Campus of the University of Southern California

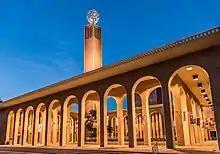
The Dr. Joseph Medicine Crow Center (formerly the Von KleinSmidt Center), designed by Edward Durell Stone.

Despite the implementation of the Gallion plan, the growing population could not adequately be contained. Accordingly, in 1960, President Norman Topping commissioned William L. Pereira to design another masterplan with an express focus on accommodating growth in enrollment and increase in research activity. Specifically, this plan set out to create housing villages, separate academic and non-academic facilities, establish a campus heart, and develop architecturally unique quadrangles. While Pereira drew inspiration for these quadrangles from Oxford, Cambridge, and Yale, the purpose of USC's quadrangles differ in that they were designed to create memorable public places, thereby creating a "sense of space," instead of solely community making. Specifically, each quadrangle was to contain a "jewel" which was to be a focal point. Moreover, this plan would expand the western boundary of the University to Vermont Avenue, adding 58 acres to the campus; the move resulted in the removal and leveling of several residential blocks. During this time, the campus was entirely shut off from external automobile traffic.